Edmund G. Ross

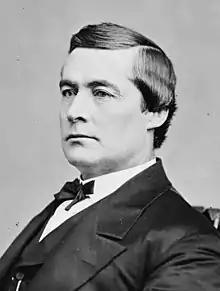
Ross, 1860–1875

Edmund Gibson Ross (December 7, 1826May 8, 1907) was an American politician who represented Kansas after the American Civil War and was later governor of the New Mexico Territory. His vote against convicting President Andrew Johnson of "high crimes and misdemeanors" allowed Johnson to stay in office by the margin of one vote. As the seventh of seven Republican U.S. Senators to break with his party, he proved to be the person whose decision would result in conviction or acquittal. When he chose the latter, the vote of 35–19 in favor of Johnson's conviction failed to reach the required two-thirds vote. Ross lost his bid for re-election two years later.